St Patrick's Basilica (Ottawa)

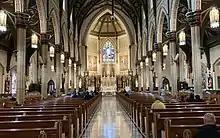
The interior of the basilica.

The building is made of local stone in the Gothic Revival style and features a carved and stencilled ceiling, marble altars, stained glass windows, and oak pews dating to 1954.